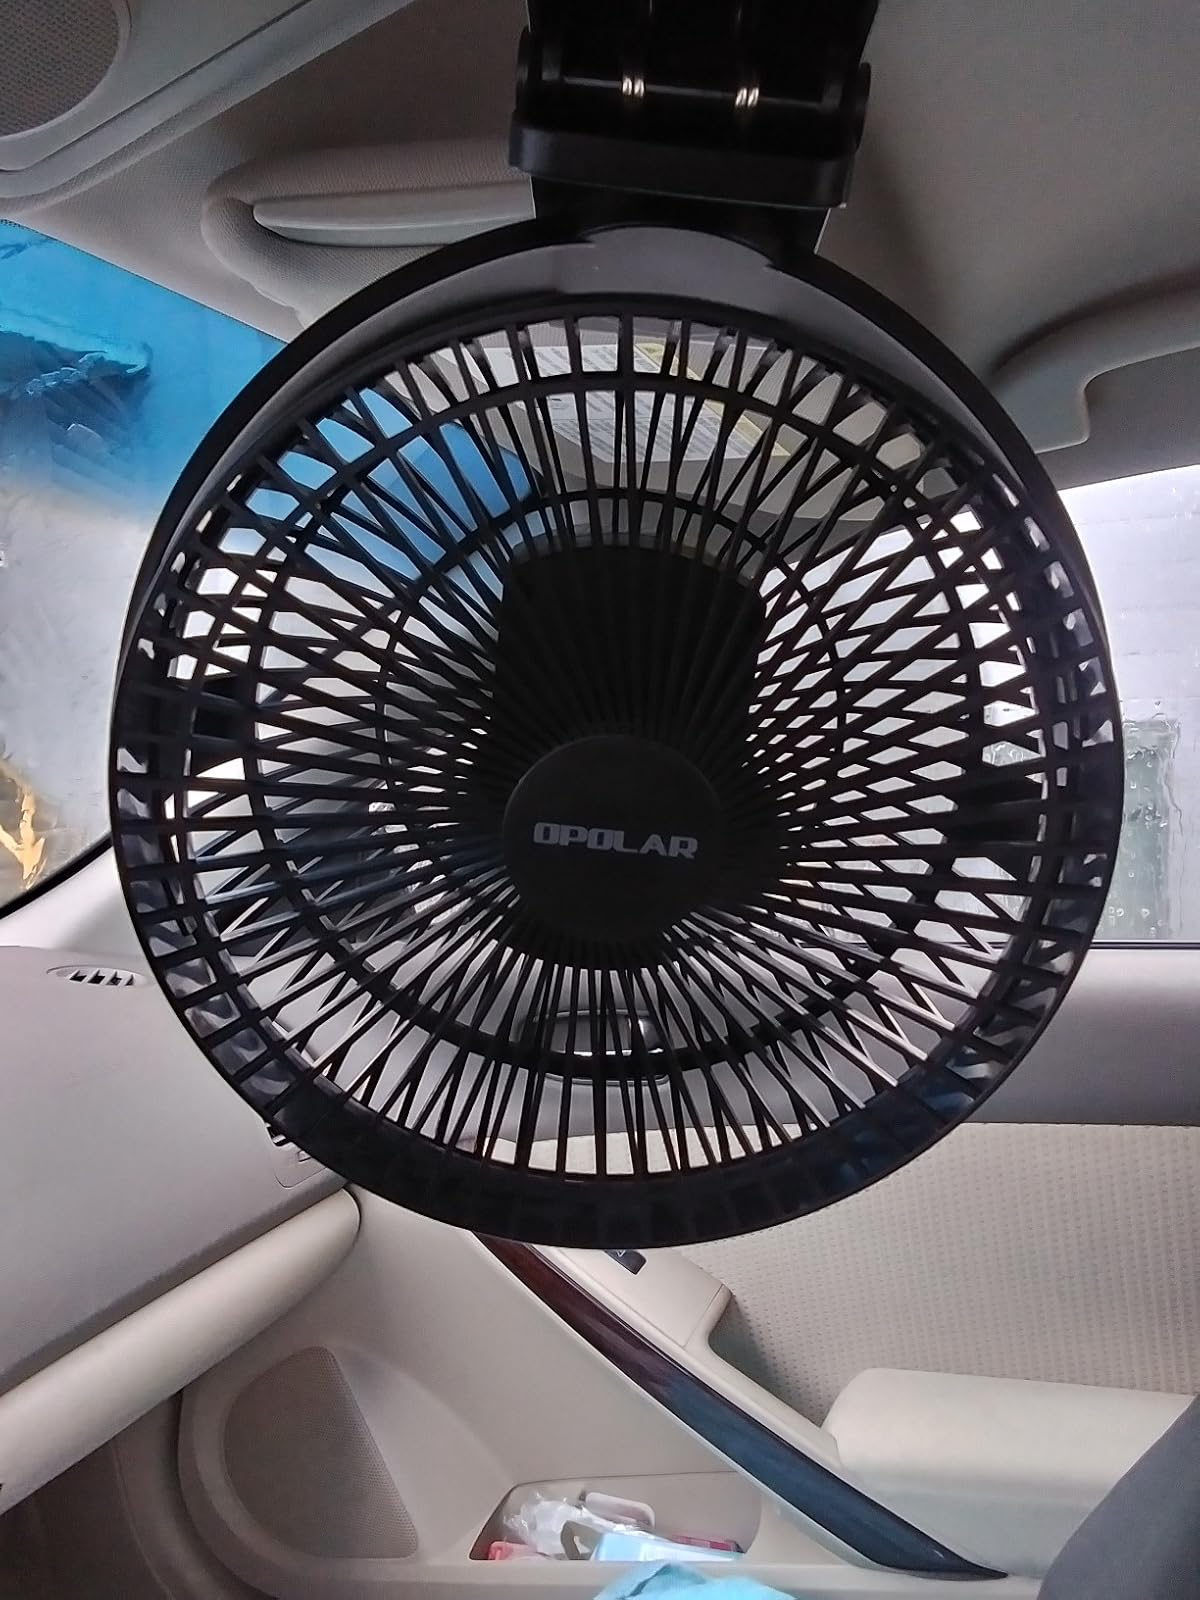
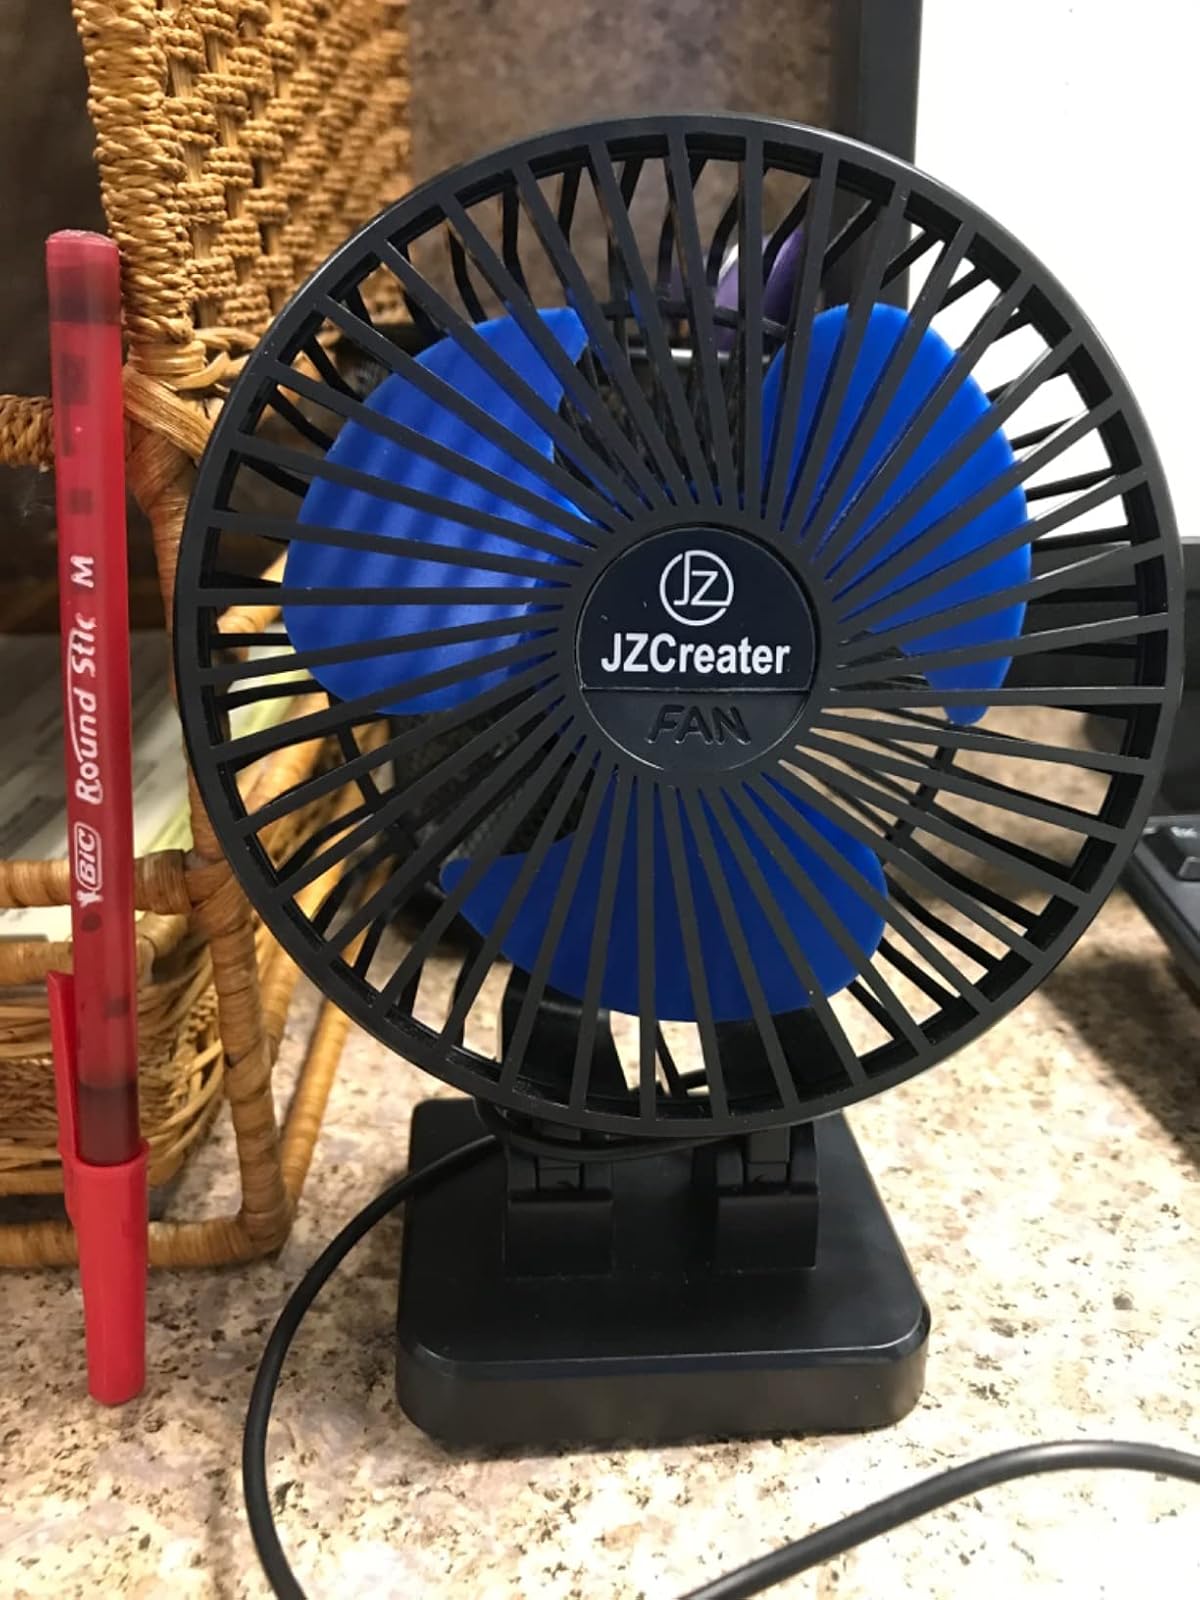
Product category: fan
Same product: no